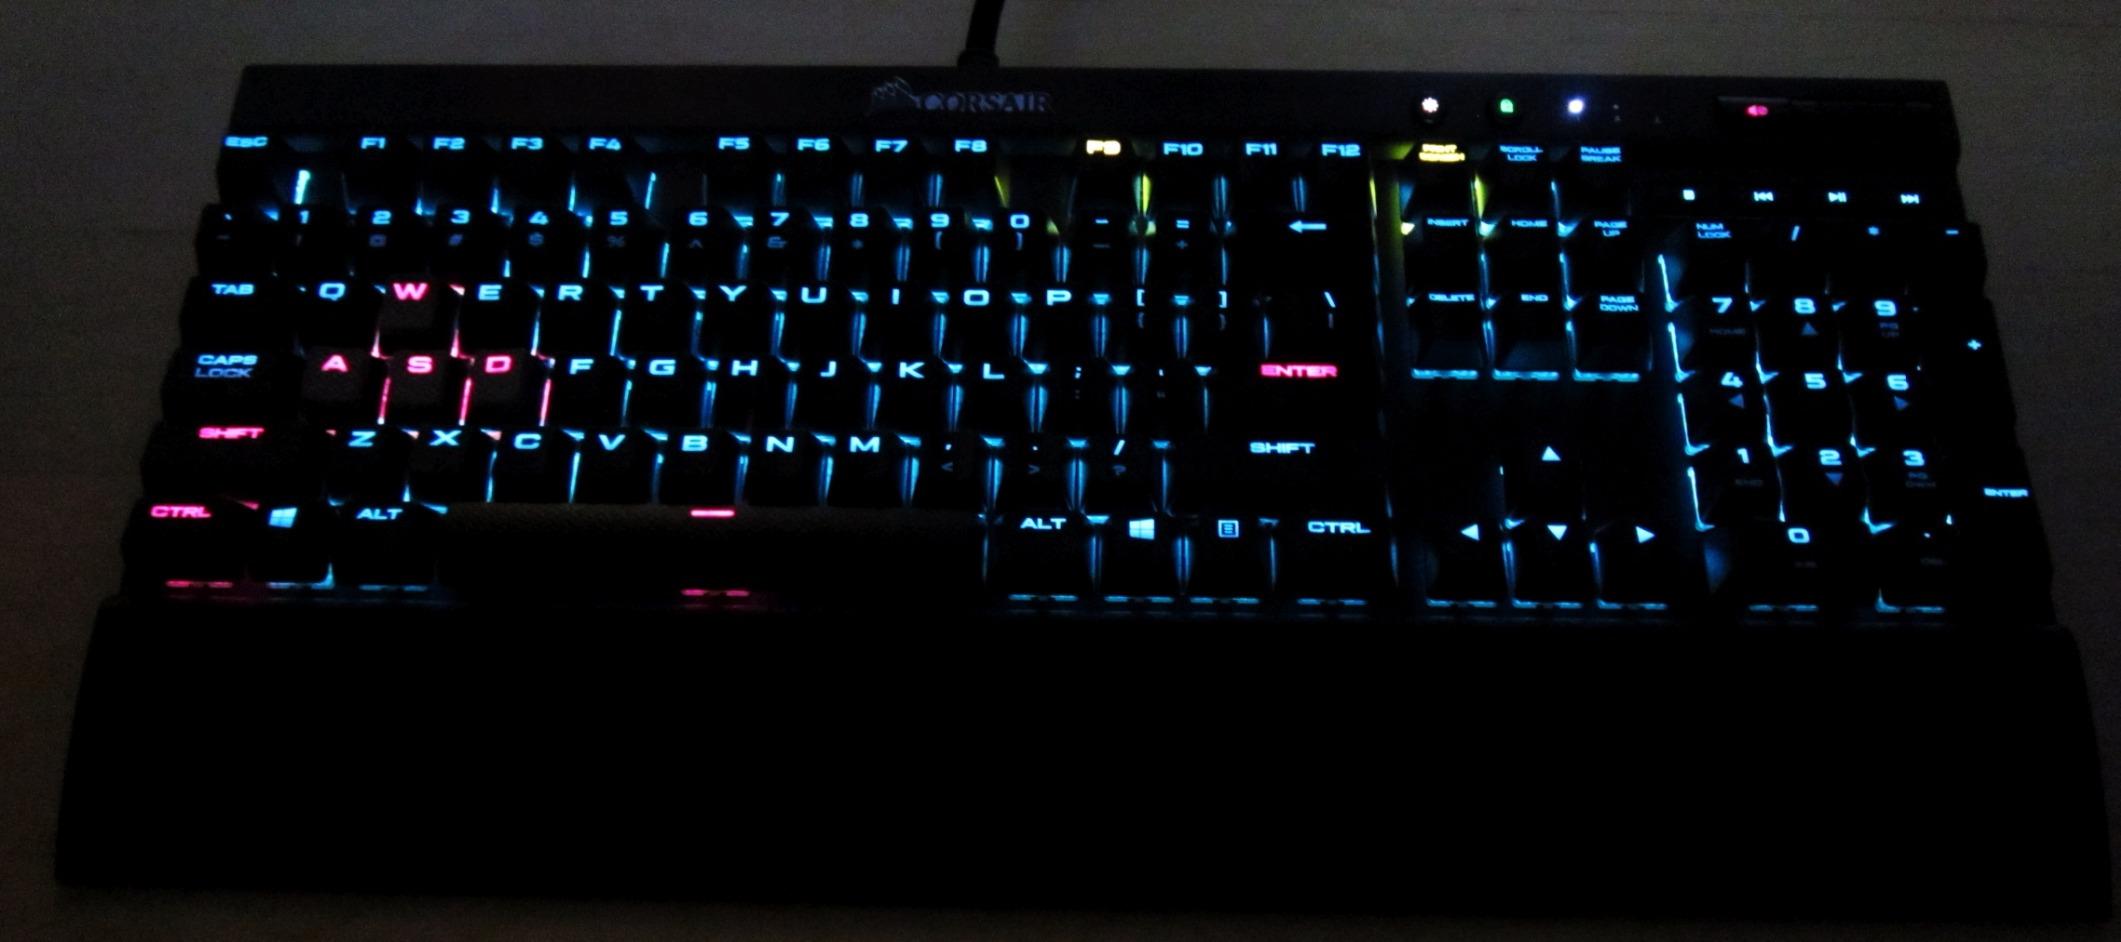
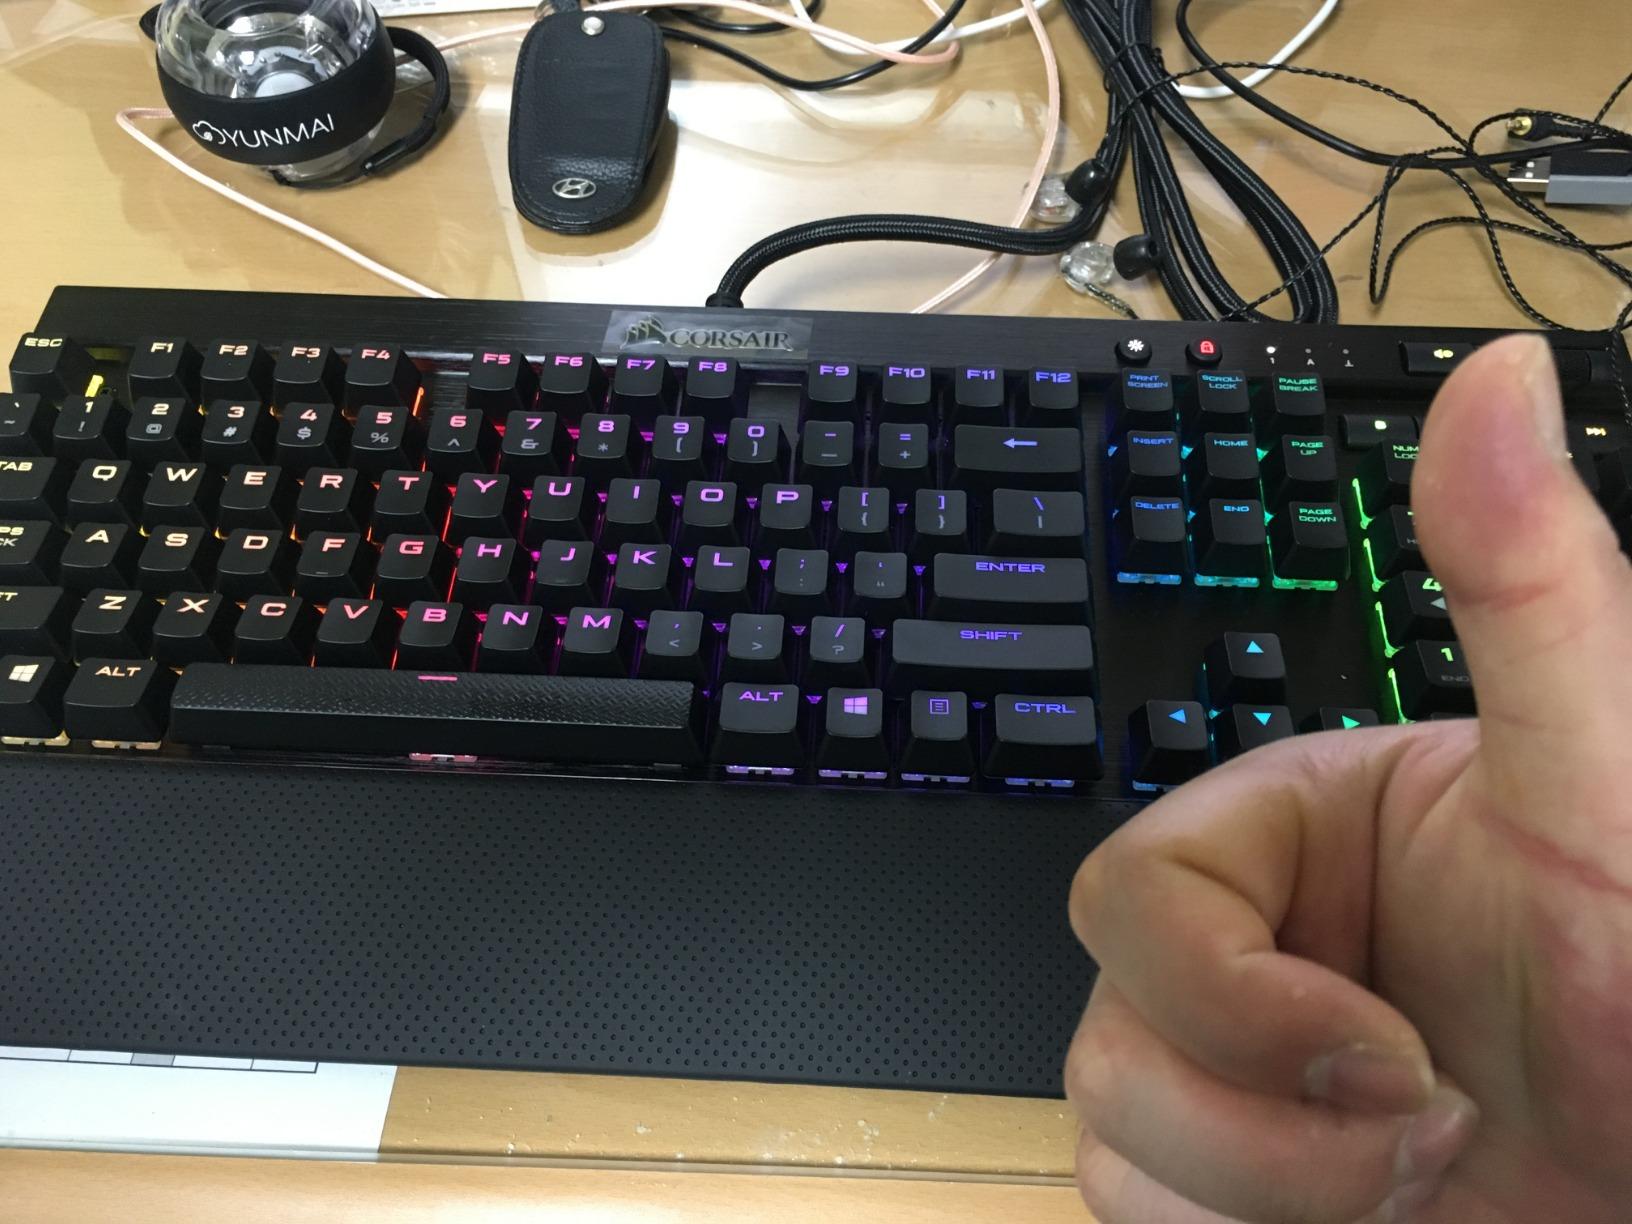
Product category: keyboard
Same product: yes